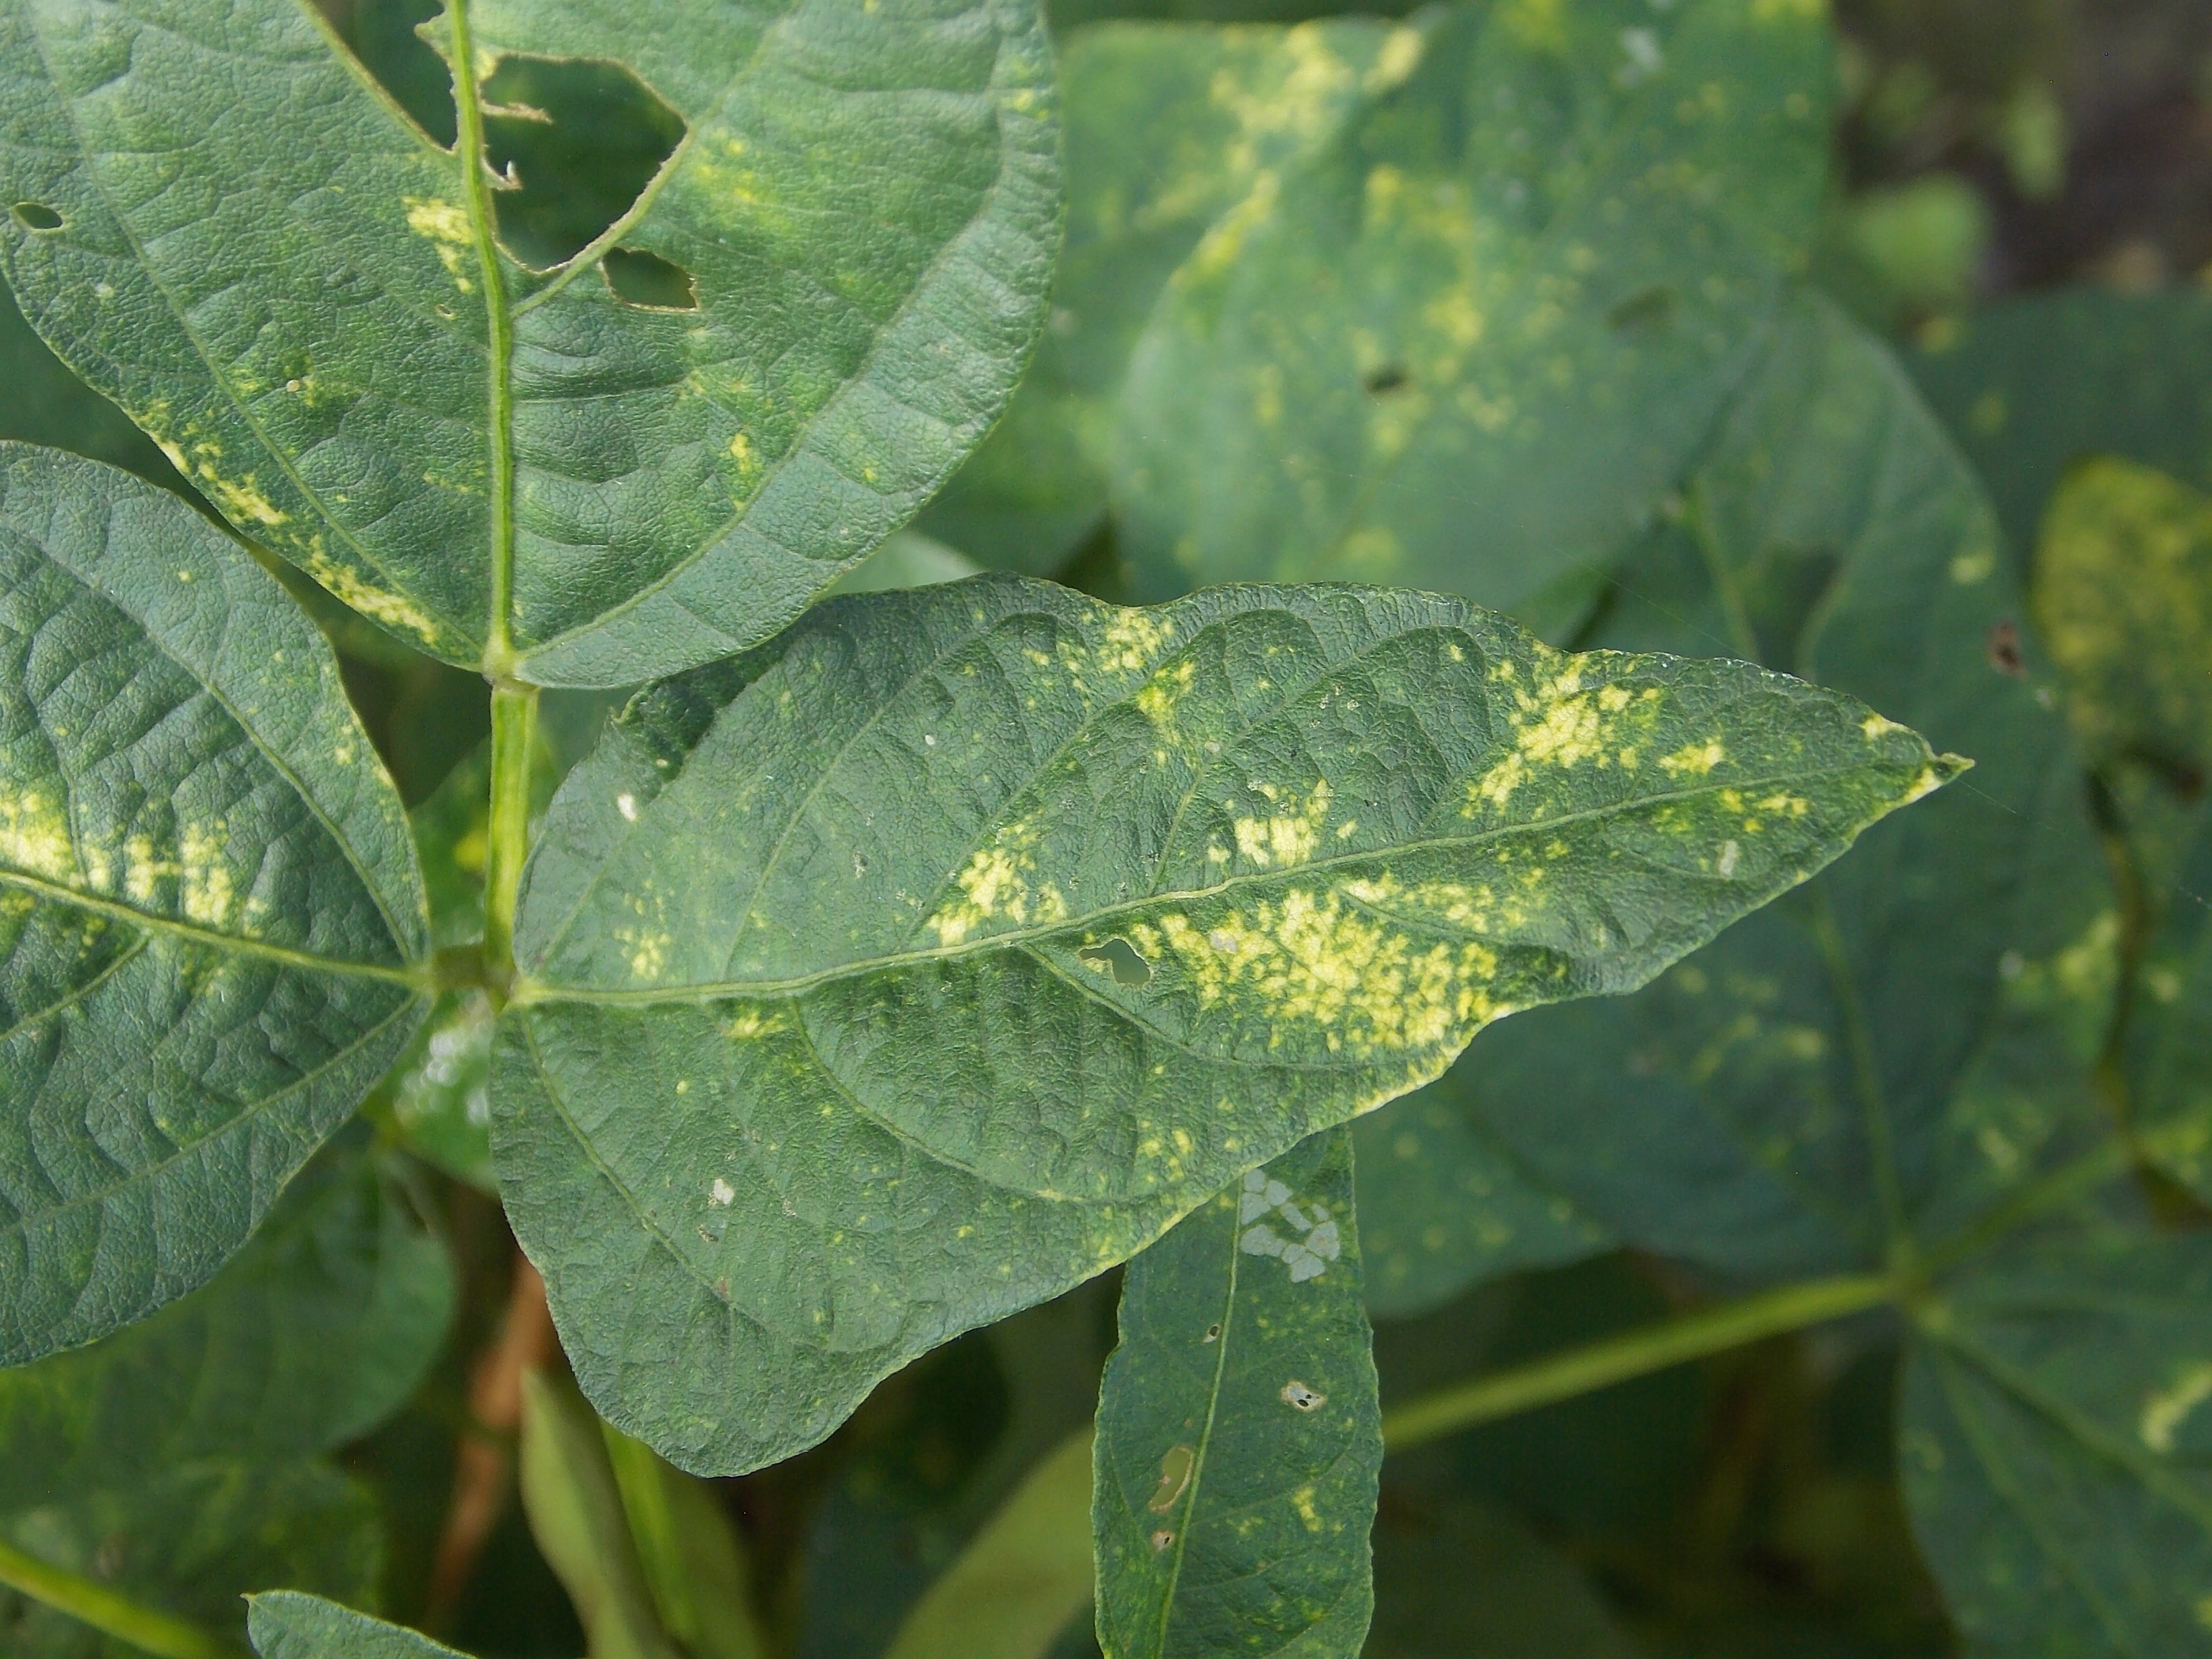
Label: Disease